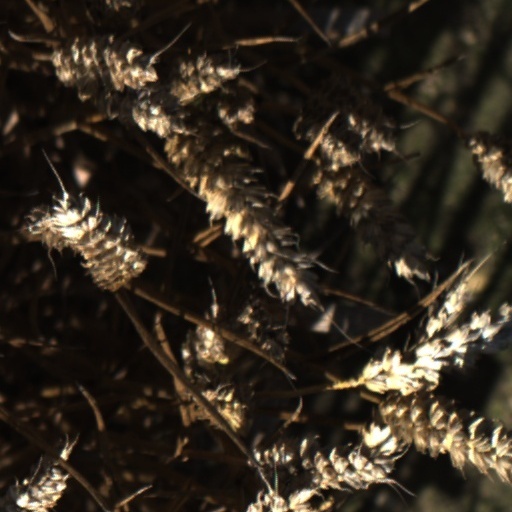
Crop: wheat